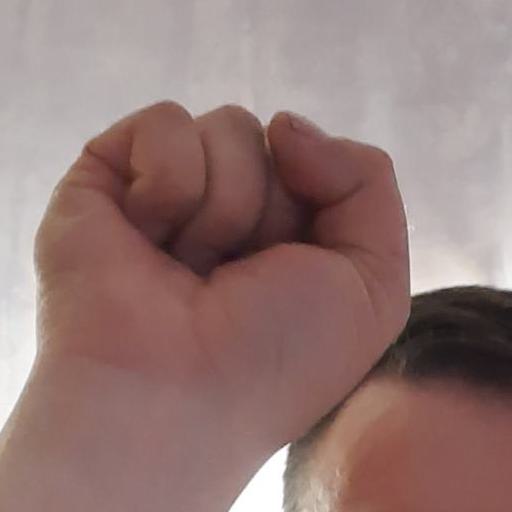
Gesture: fist